Renault PR100.3

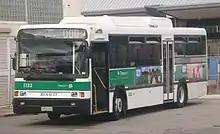
Transperth Volgren bodied PR100.3

Transperth purchased one Volgren bodied PR100.3. It was operated by Path Transit. This bus differs in many ways from the ACTION fleet in the shape and design of the body and interior (looking less like the European R312), and also has an evaporative cooler. The only similar features are the dash, chassis, steering column and the R312 front.